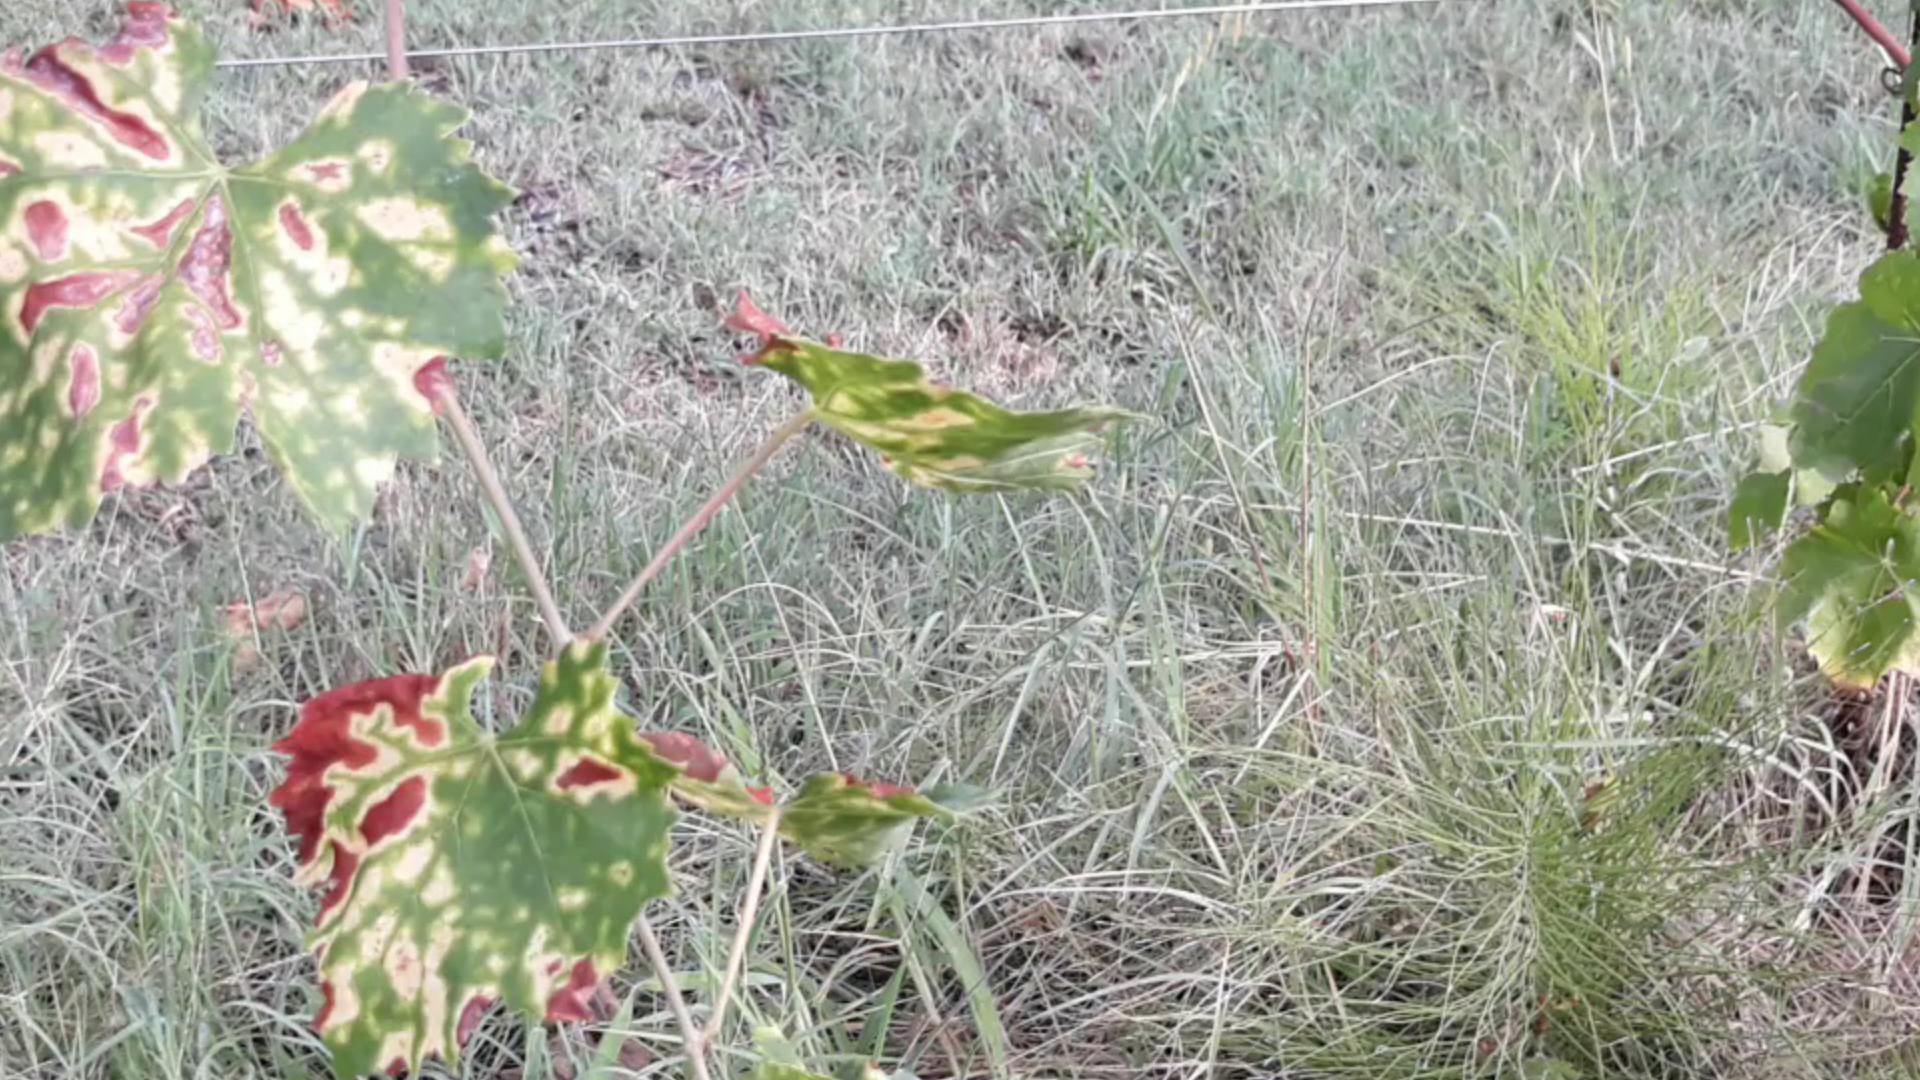
Label: esca